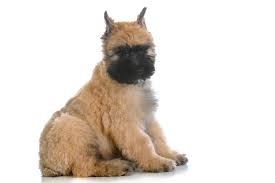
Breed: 233-n000072-Bouvier_des_Flandres